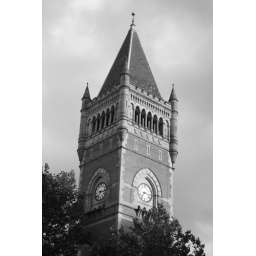
this is the clock tower to the central courts in manchester